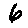
Label: 6